Japanese Mexicans

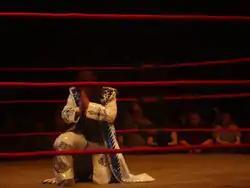
Ayako Hamada

There has been one notable influx of Japanese into Mexico since 1978, which is young artists from Japan who have settled mostly in Mexico City. They have come because they have found it easier to develop their careers in Mexico, as the art market in Japan is very small and very hard to break into. More people in Mexico visit museums than in Japan and the range of artistic styles is much less restricted in Mexico. In 2011, the Museo Universitario del Chopo held an exhibition called Selva de cristal: artistas japoneses en México to promote the work of artists from Japan and Japanese descent in Mexico. Artists represented included Luis Nishizawa, Kiyoshi Takahasi, Carlos Nakatani, Kyuichi Yahai and Kiyoto Ota .